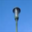
Label: lamp